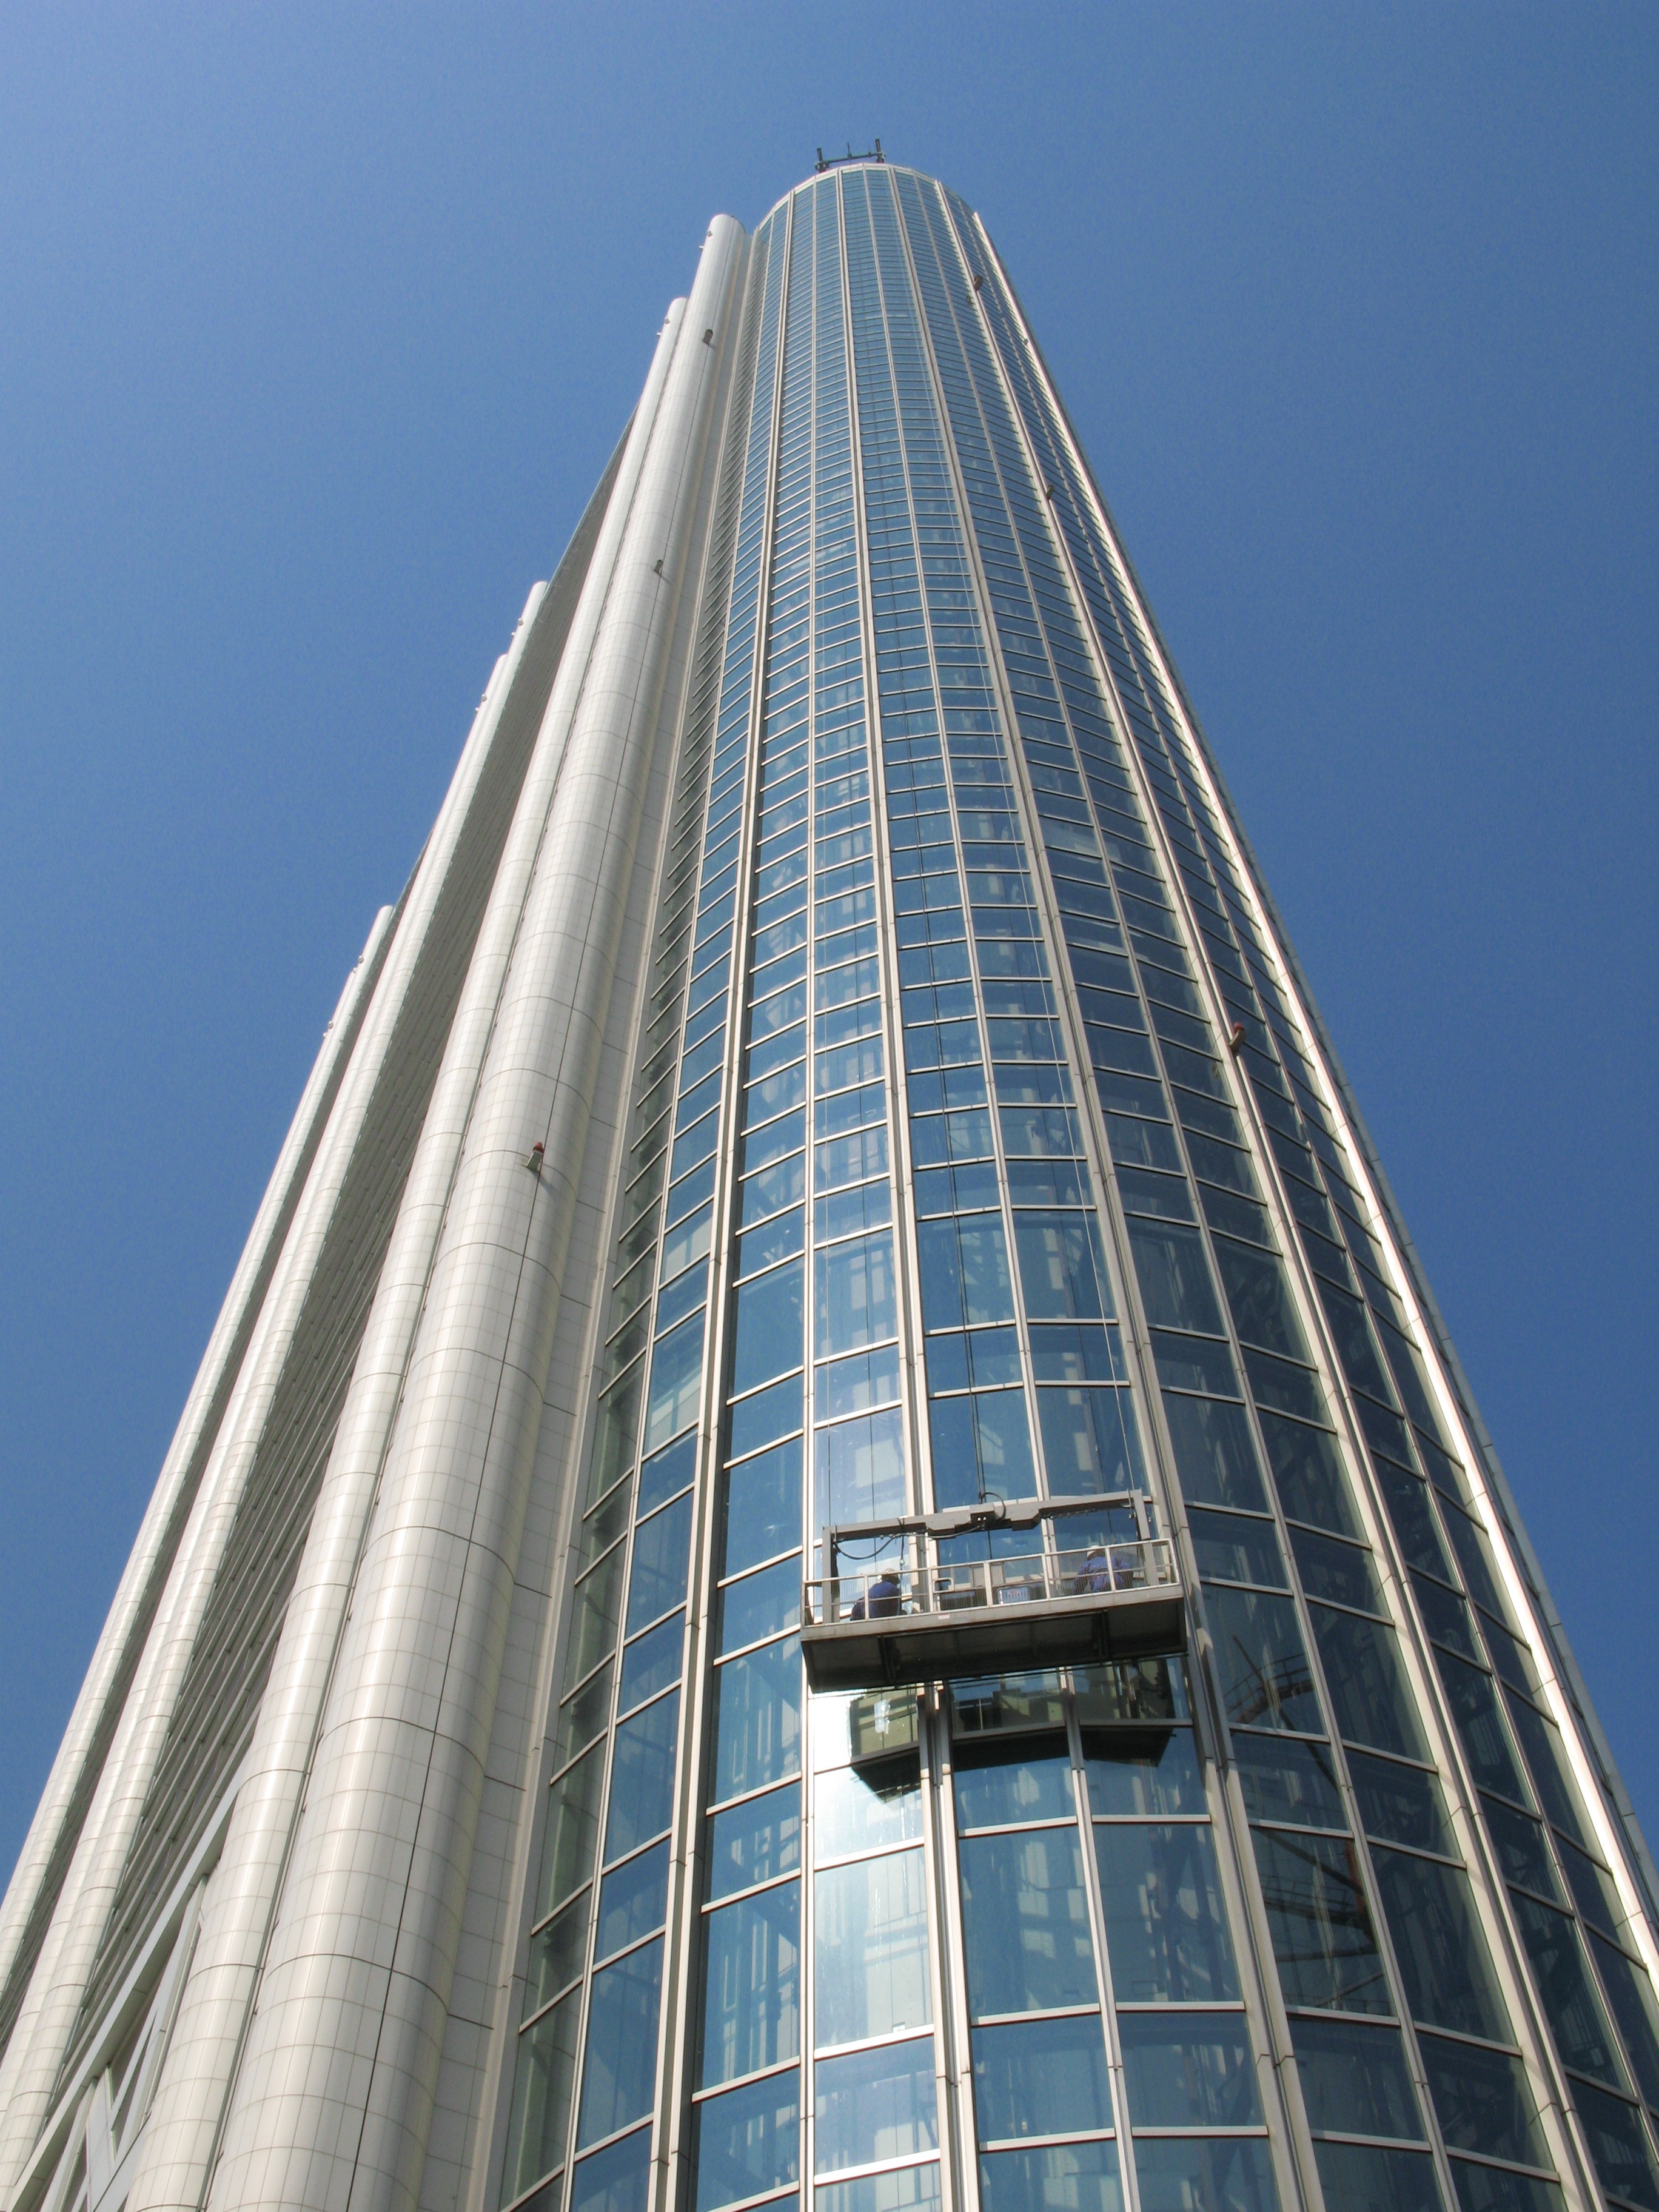
architecture, building, skyscraper, downtown, high, tower, landmark, facade, tower block, hires, headquarters, hi, res, powershotg7, canong7, condominium, metropolitan area